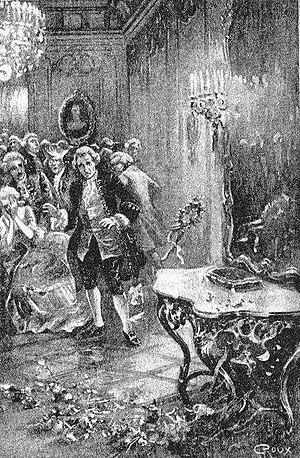
Jules Verne at Michel Verne: ""Le Secret de Wilhelm Storitz"" (1898), dessins par George Roux. This file was uploaded with Commonist. Orginal descripion: Français